Puslinch, Devon

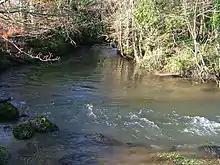
River Yealm at Puslinch

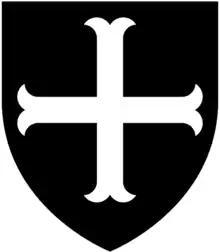
Arms of Upton: "Sable, a cross moline argent" A younger branch of the family later settled at Lupton

Puslinch is a small but ancient rural locality to the south of Yealmpton village in the South Hams district of the county of Devon, England. The name Puslich or Posylynch means "Pugh's land".